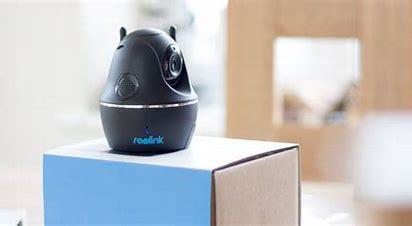
Brand: Keen
Model: 100